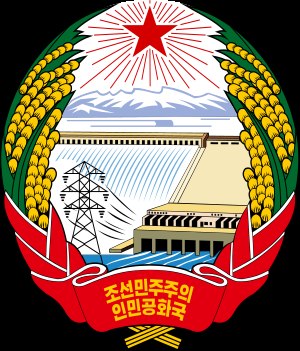
Aegukka
Nordkoreas emblem
"""Aegukka"" eller Ach'imŭn pinnara er navnene på Nordkoreas officielle nationalsang. Sangen blev skrevet og komponeret i 1947 af den nordkoreanske forfatter Pak Seyŏng og komponist Kim Wŏn'gyun. Sangen består af i alt to vers. Teksten er meget patriotisk og beskriver og hylder landet."